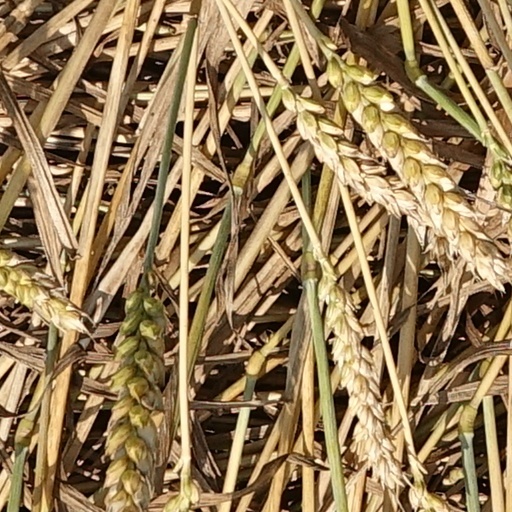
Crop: wheat